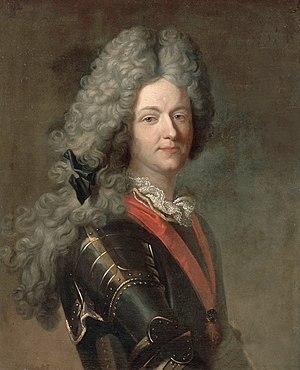
James Francis Fitz-James Stuart, 2ᵉ duc de Berwick, était un Jacobite et membre de la noblesse espagnole.